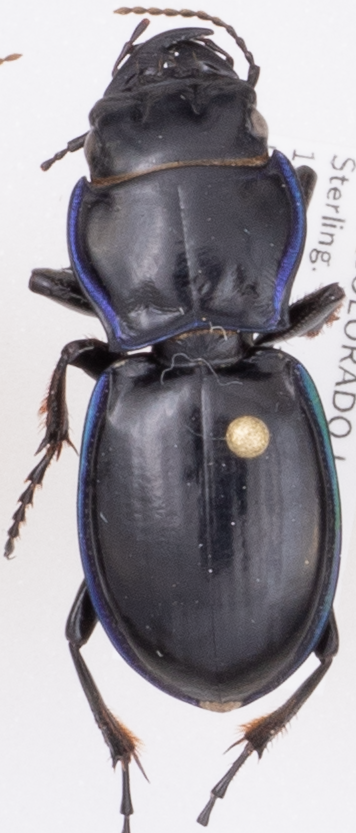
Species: Pasimachus elongatus
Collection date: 2019-06-12
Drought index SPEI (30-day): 0.614
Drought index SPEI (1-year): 1.082
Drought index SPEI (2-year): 0.198